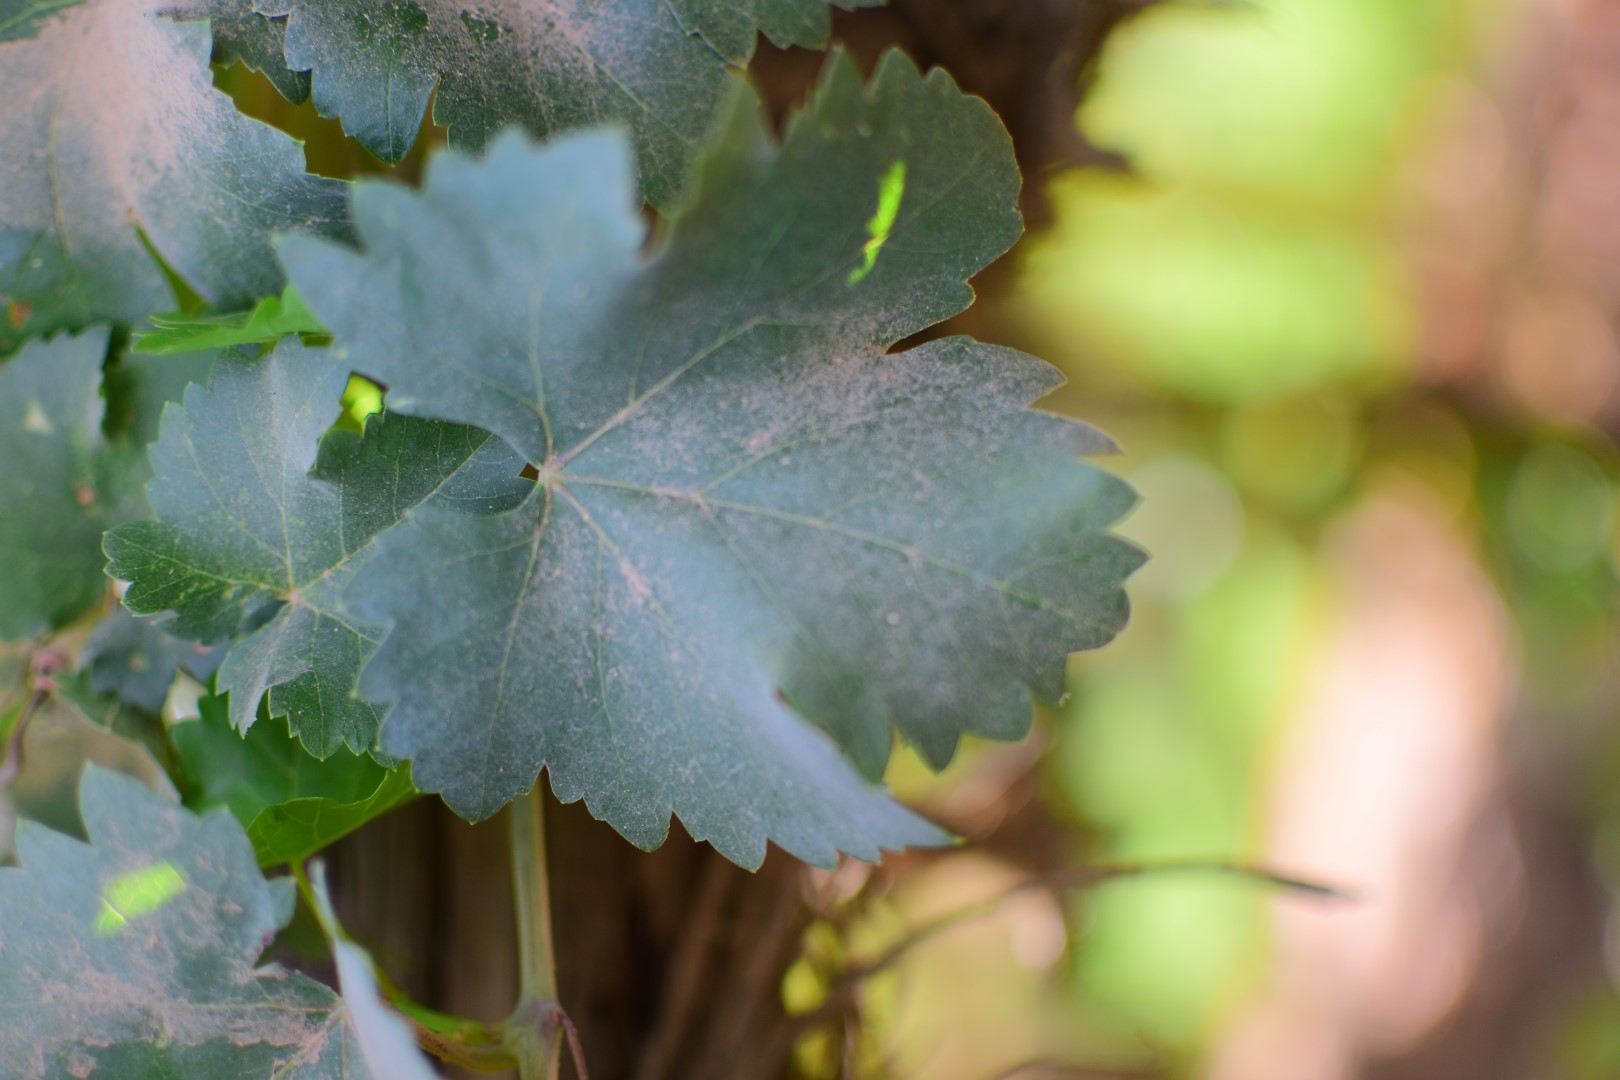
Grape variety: Shdah